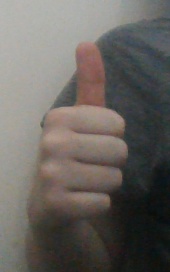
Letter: aleff